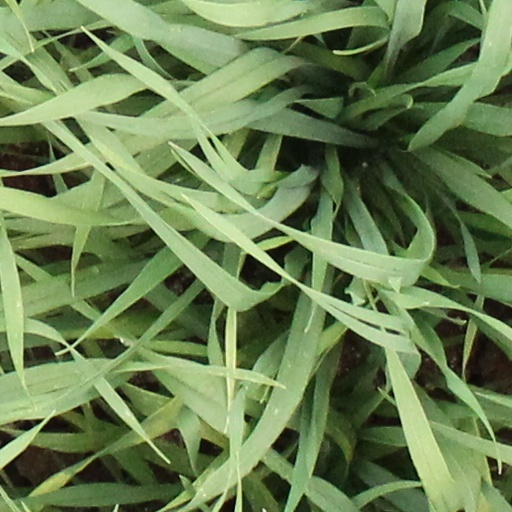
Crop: wheat